Alain LeRoy Locke

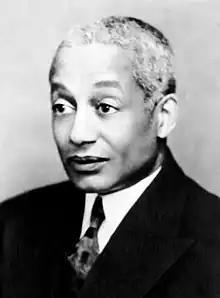

Alain LeRoy Locke (September 13, 1885 – June 9, 1954) was an American writer, philosopher, and educator. Distinguished in 1907 as the first African American Rhodes Scholar, Locke became known as the philosophical architect—the acknowledged "Dean"—of the Harlem Renaissance. He is frequently included in listings of influential African Americans. On March 19, 1968, the Rev. Dr. Martin Luther King Jr. proclaimed: "We're going to let our children know that the only philosophers that lived were not Plato and Aristotle, but W. E. B. Du Bois and Alain Locke came through the universe."